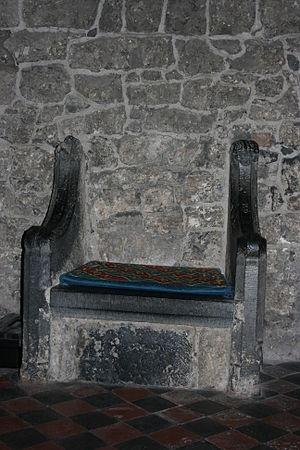
La cathédrale Saint-Canice de Kilkenny est une cathédrale anglicane irlandaise consacrée à saint Canice.